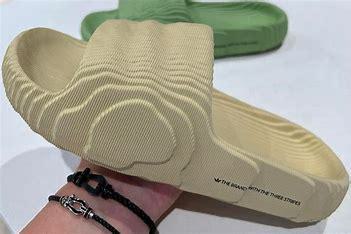
Brand: Adidas
Model: Adilette 22